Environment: real
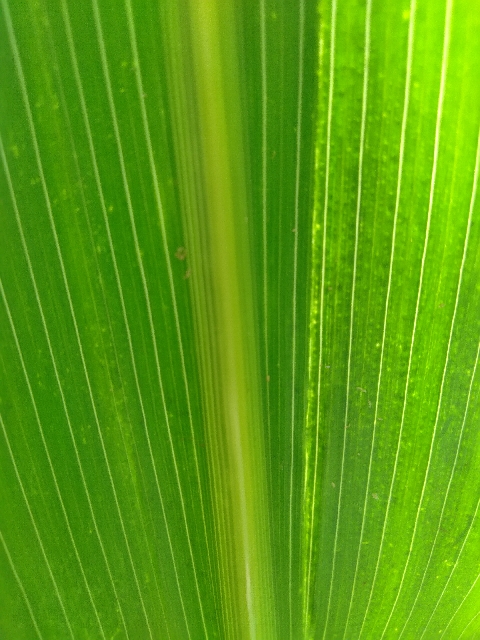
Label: lethal_necrosis